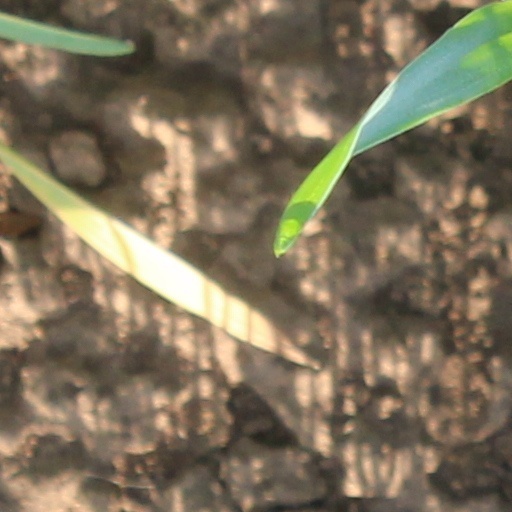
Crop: wheat